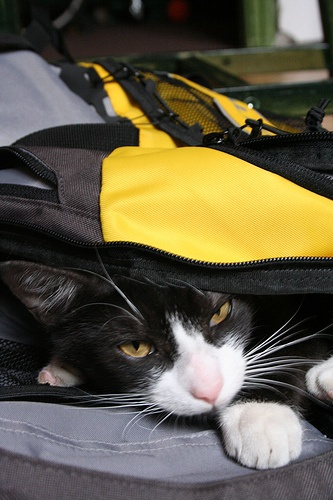
a black and white cat laying in a suitcase
A cat is peaking out of a yellow and black backpack.
A cat poking its head out from inside a backpack.
The black and white cat is in a bag.
A cat that is laying in a back pack.